Dhootha

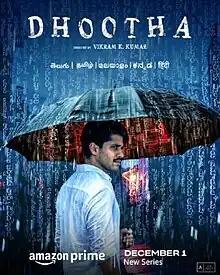

Dhootha is an Indian Telugu-language horror mystery thriller television series created and directed by Vikram Kumar. It stars Naga Chaitanya, Parvathy Thiruvothu, Prachi Desai, Gnaneswari Kandregula, Anish Kuruvilla, Tharun Bhascker, Rohini, Tanikella Bharani, Priya Bhavani Shankar, and Pasupathy in primary roles. The series premiered on 1 December 2023 on Amazon Prime Video.